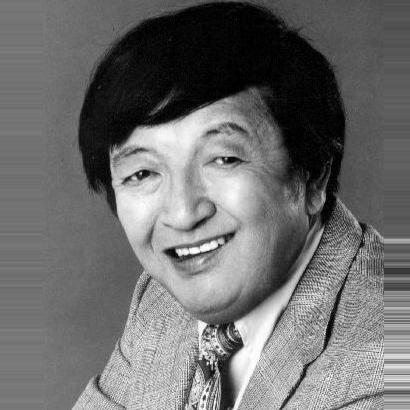
Age: 57